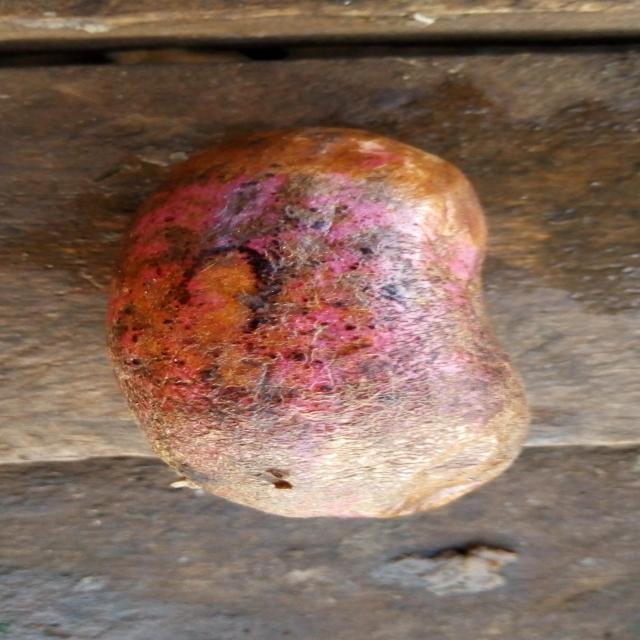
Plum grade: rotten